Ecological debt

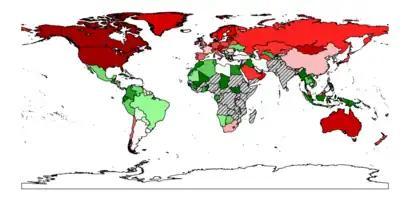
The Global North consumption is higher than its production (shown by the red color), while the Global South produces more than consumes (green color). The resource proportion between consumption and production relates to the amount of environmental degradation.

Ecological debt refers to the accumulated debt seen by some campaigners as owed by the Global North to Global South countries, due to the net sum of historical environmental injustice, especially through resource exploitation, habitat degradation, and pollution by waste discharge. The concept was coined by Global Southerner non-governmental organizations in the 1990s and its definition has varied over the years, in several attempts of greater specification.